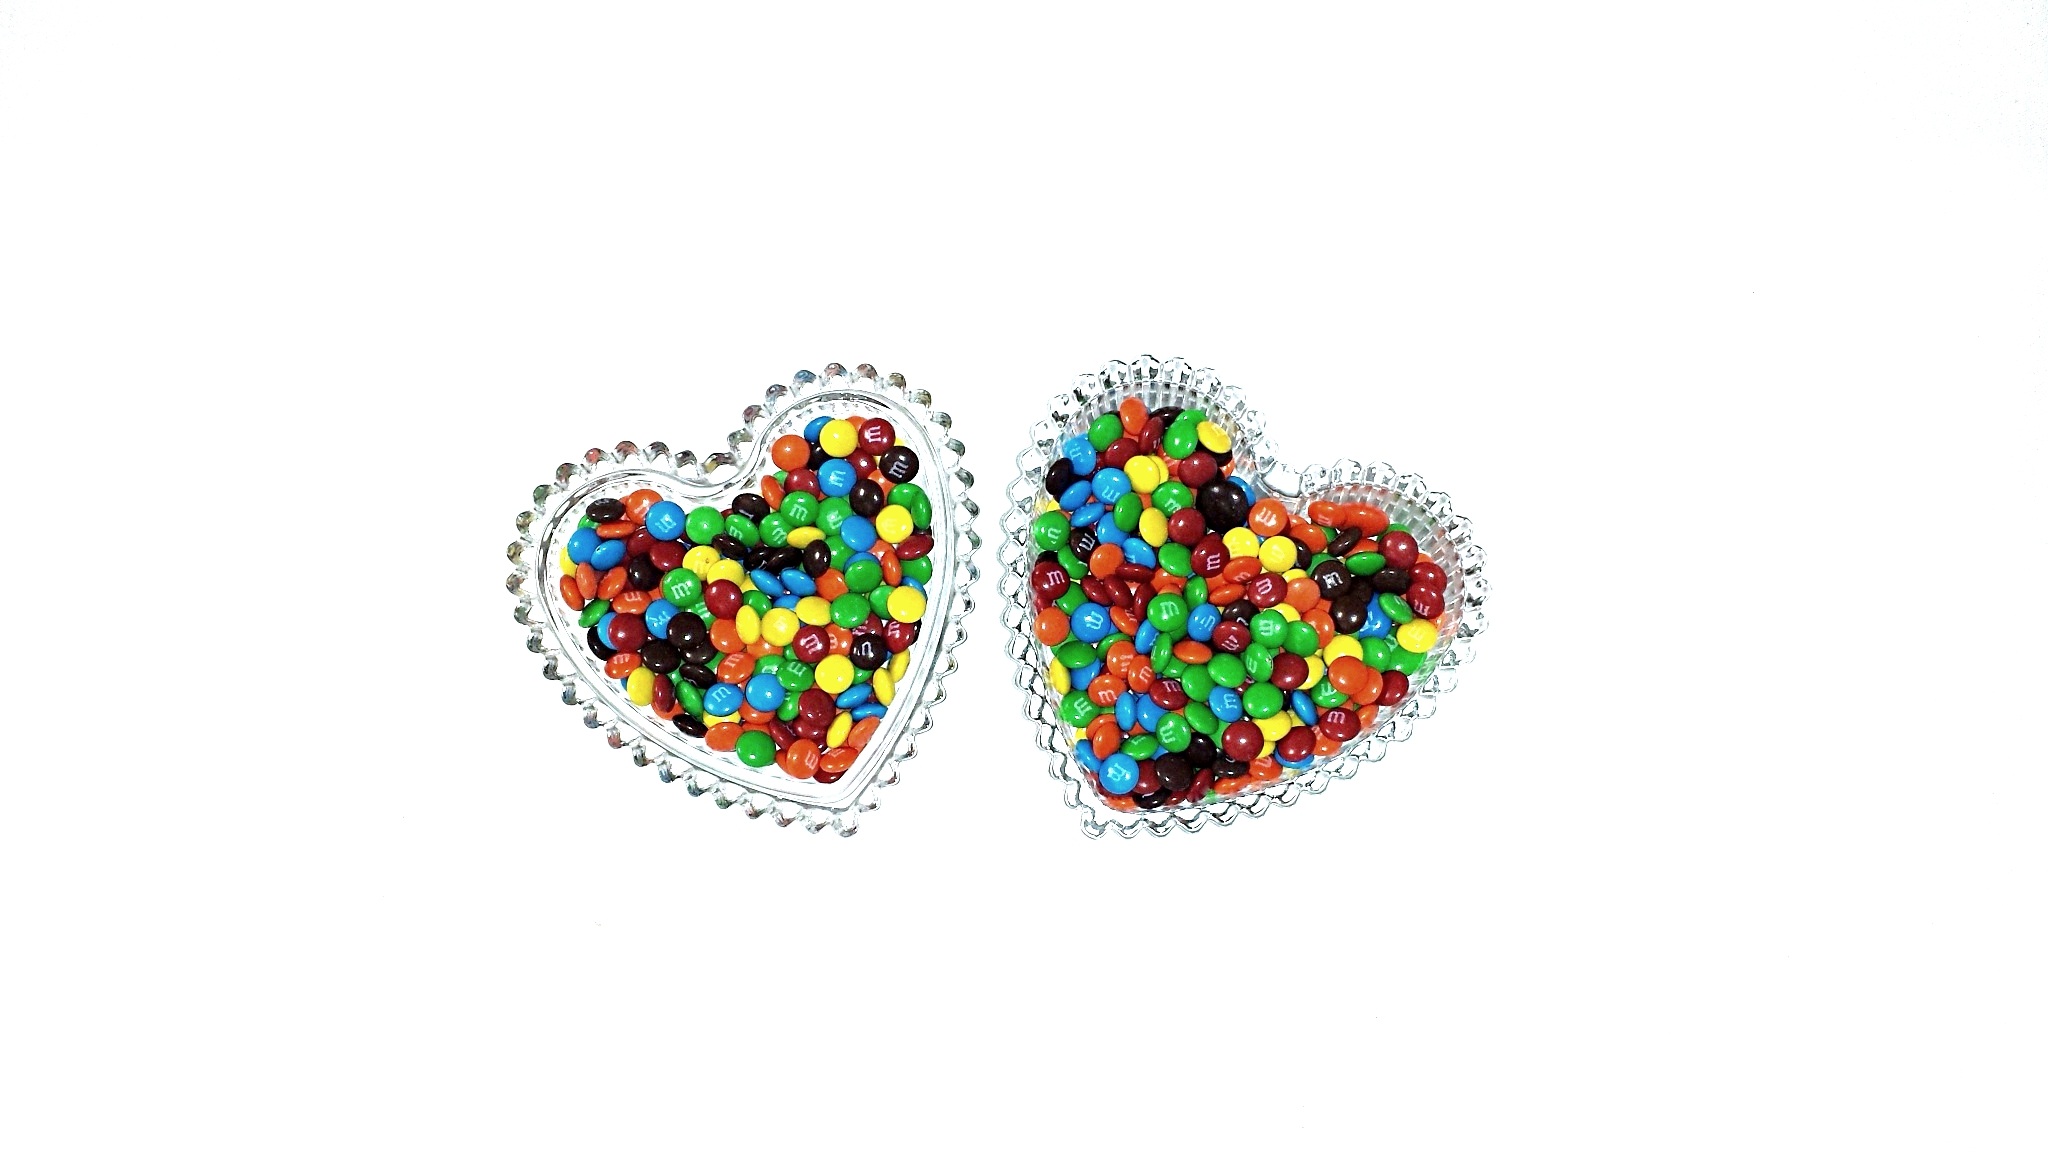
white, sweet, glass, dark, celebration, love, heart, decoration, pattern, reflection, red, symbol, shine, color, holiday, plate, brown, couple, romance, romantic, fashion, together, chocolate, gourmet, snack, dessert, wedding, eat, marriage, indulgence, delicious, pastry, jewelry, circle, celebrate, present, jewellery, children, design, happy, sugar, earrings, tasty, postcard, passion, piece, candy, 14, day, pair, organ, gem, crystal, valentine, shiny, shape, greeting, february, elegance, backdrop, invitation, fashion accessory, valentine's, m and m